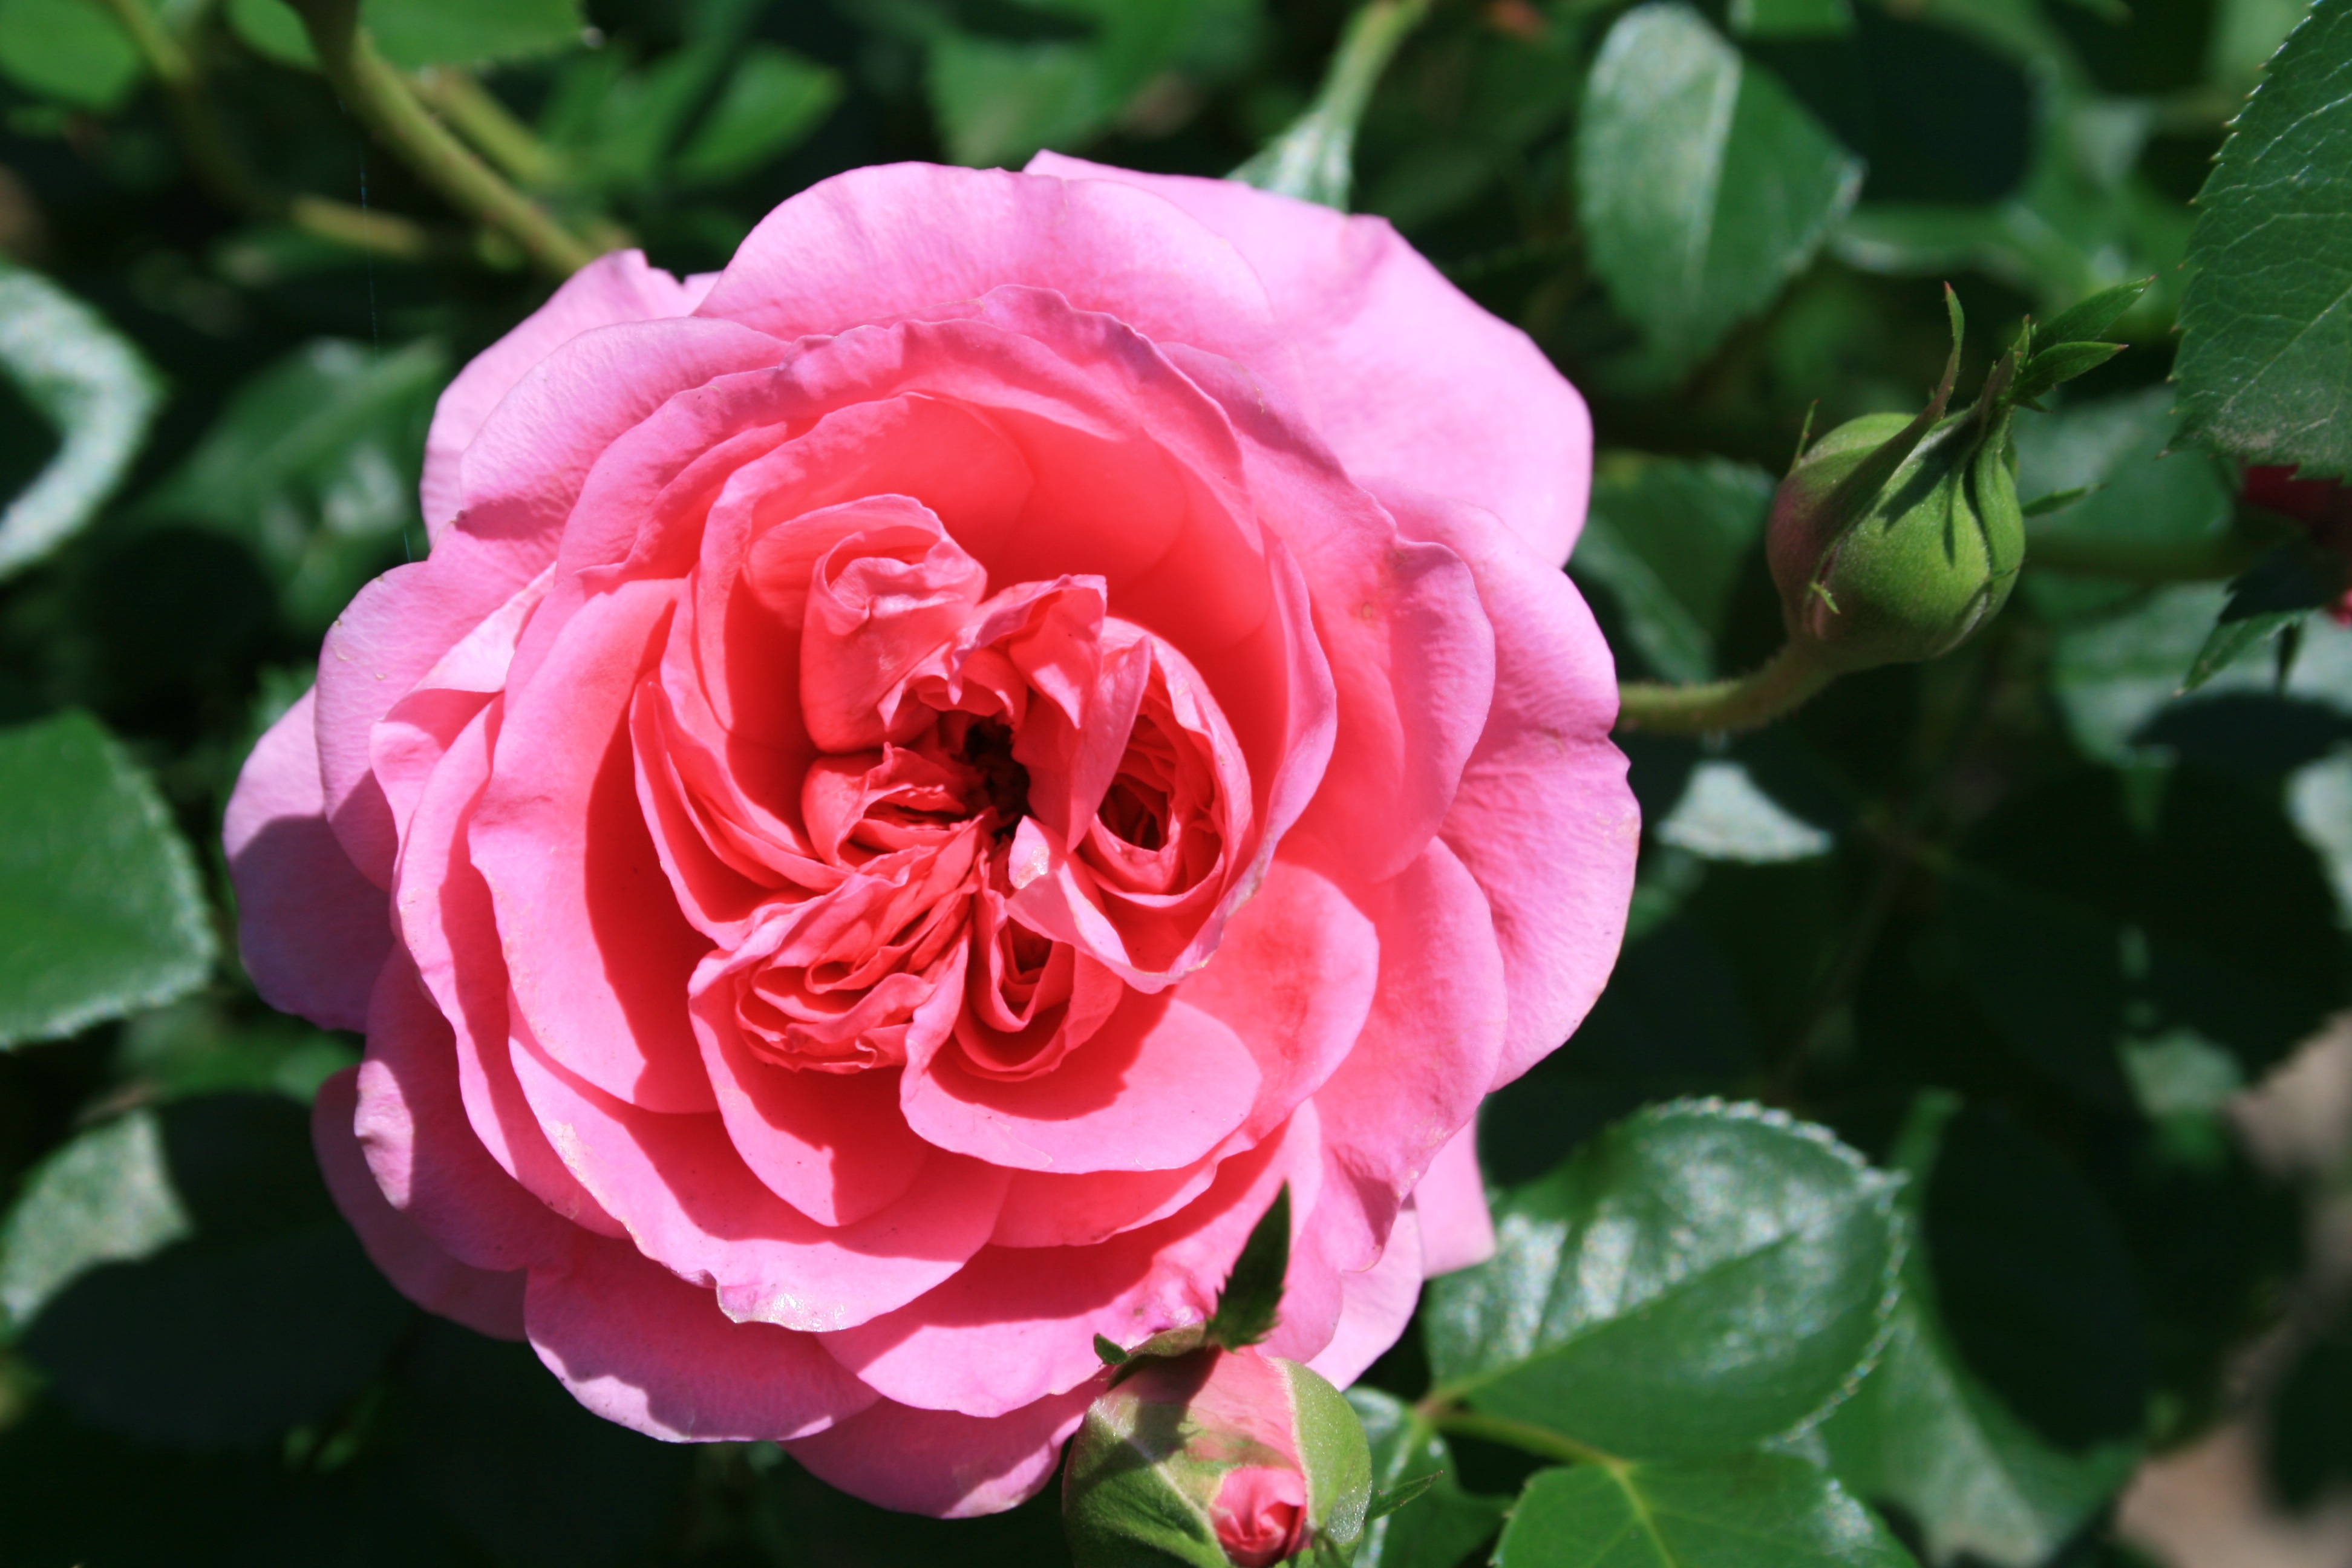
plant, flower, petal, rose, garden, pink, petals, shrub, double, deep, beautiful, english, delicate, floribunda, flowering plant, garden roses, rose family, land plant, rosa centifolia, rose order, rosa gallica, david austin, dense centre